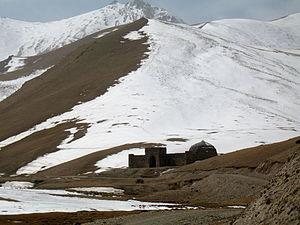
Tach Rabat est un caravansérail datant du XVᵉ siècle, situé au Kirghizistan.